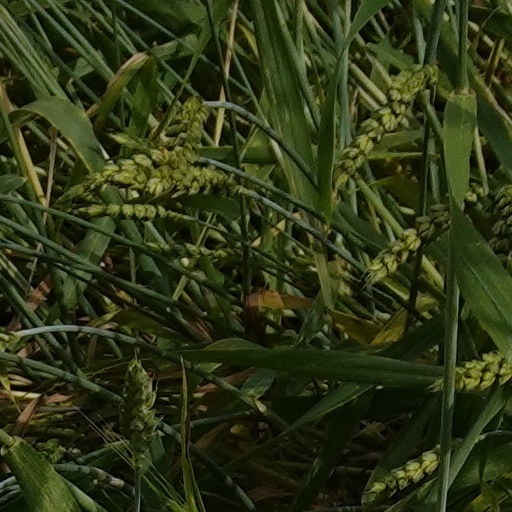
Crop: wheat